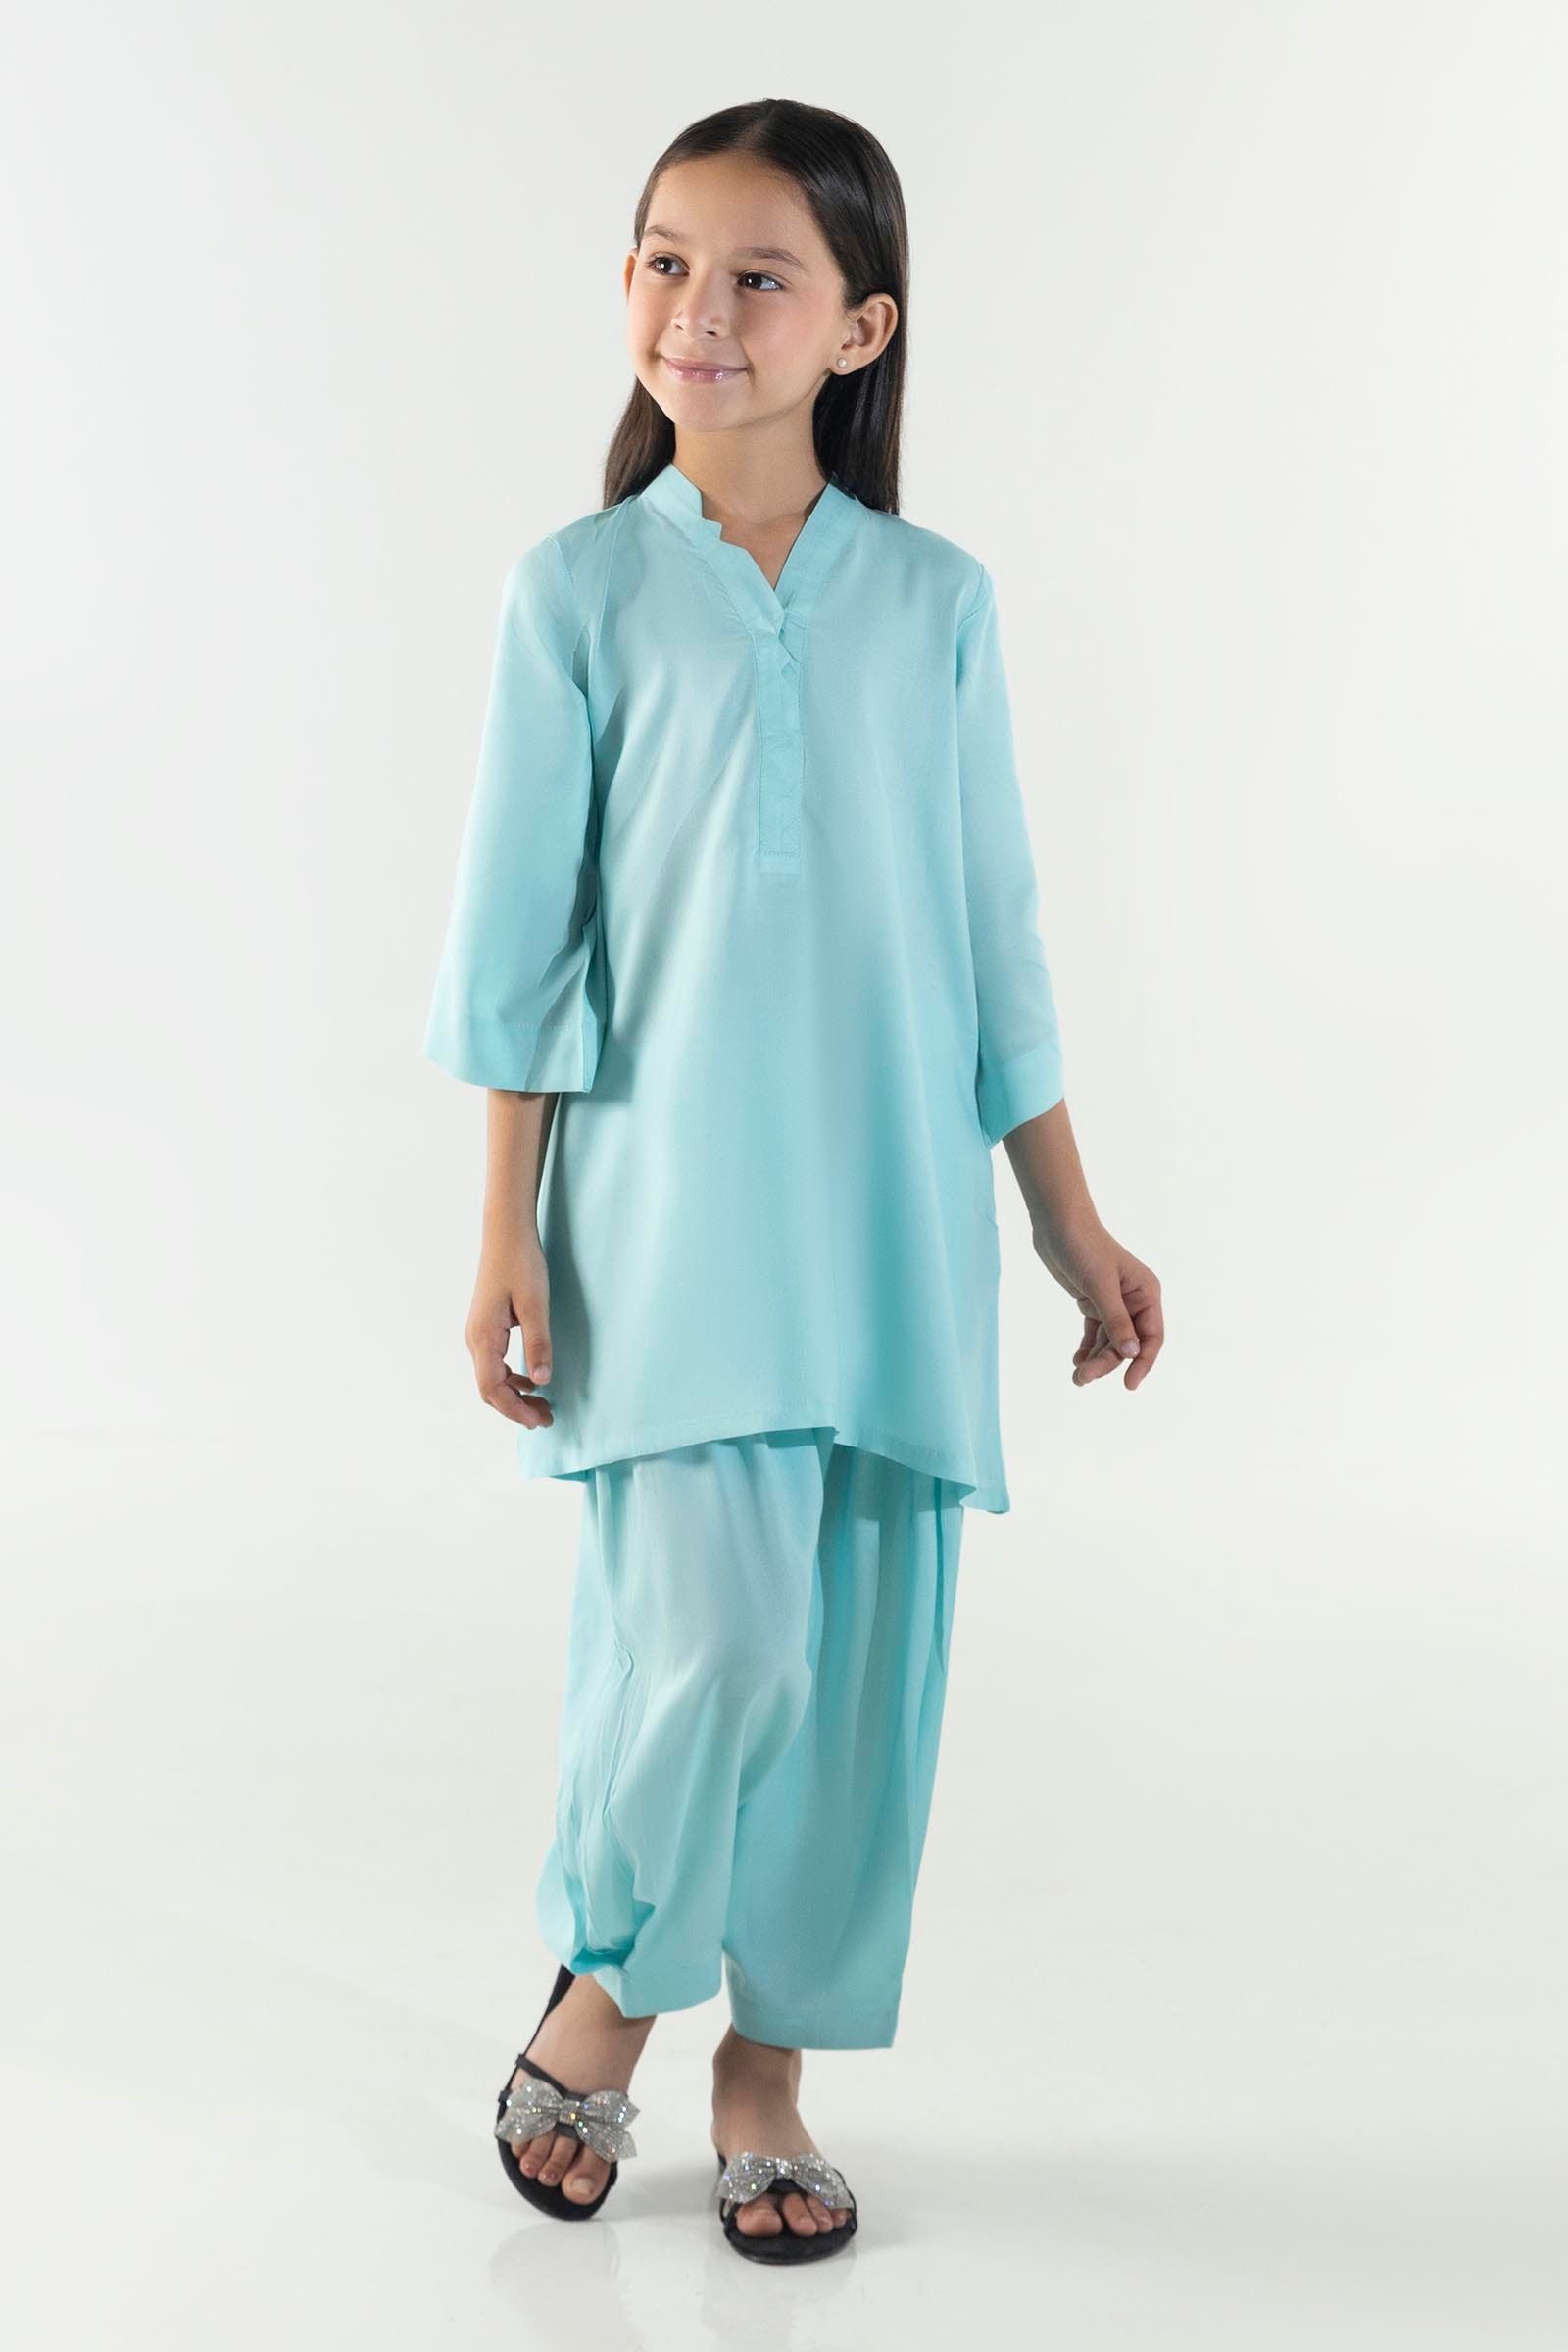
aqua kurta pajamas